James J. Van Alen

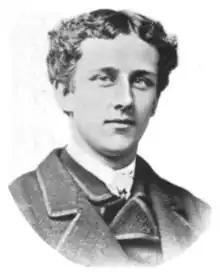

James John Van Alen (March 20, 1848 – July 13, 1923) was an American socialite. He was appointed Ambassador Extraordinary and Plenipotentiary to Italy on October 20, 1893, but declined the appointment. He was well known as a New York Society leader and was referred to as the "American Prince of Wales."